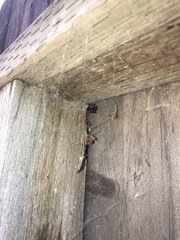
Species: Lactrodectus_hesperus